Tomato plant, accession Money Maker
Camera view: tilt-top (135 deg); turntable rotation: 270 degrees
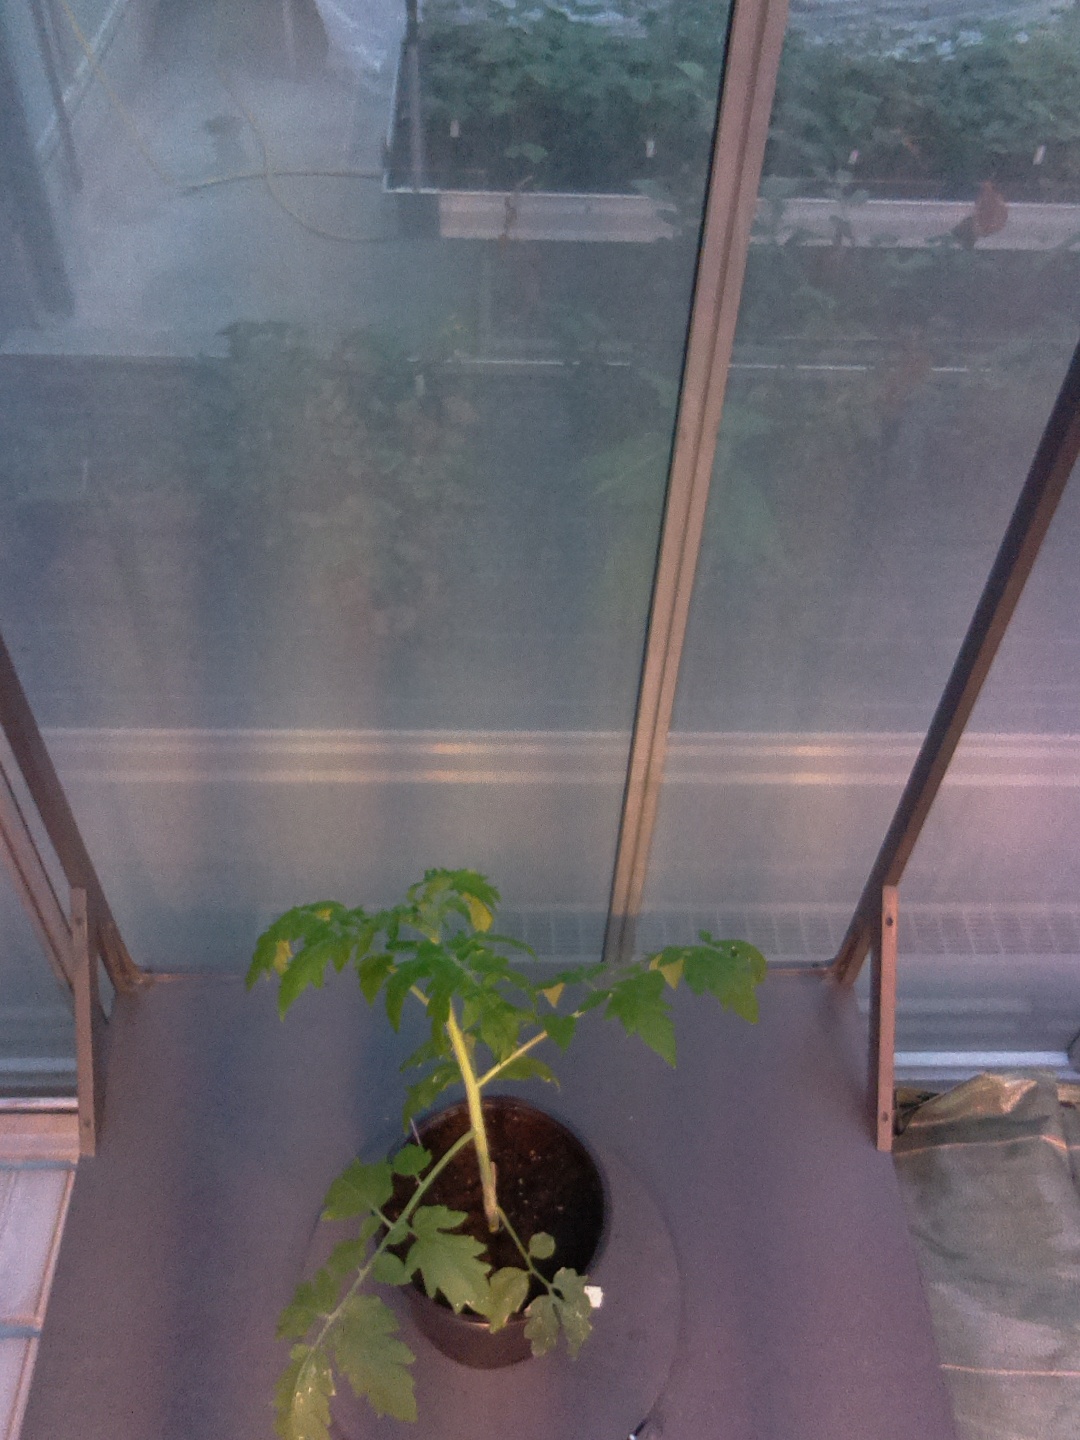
BBCH growth stage 13: 6 of true leaves visible